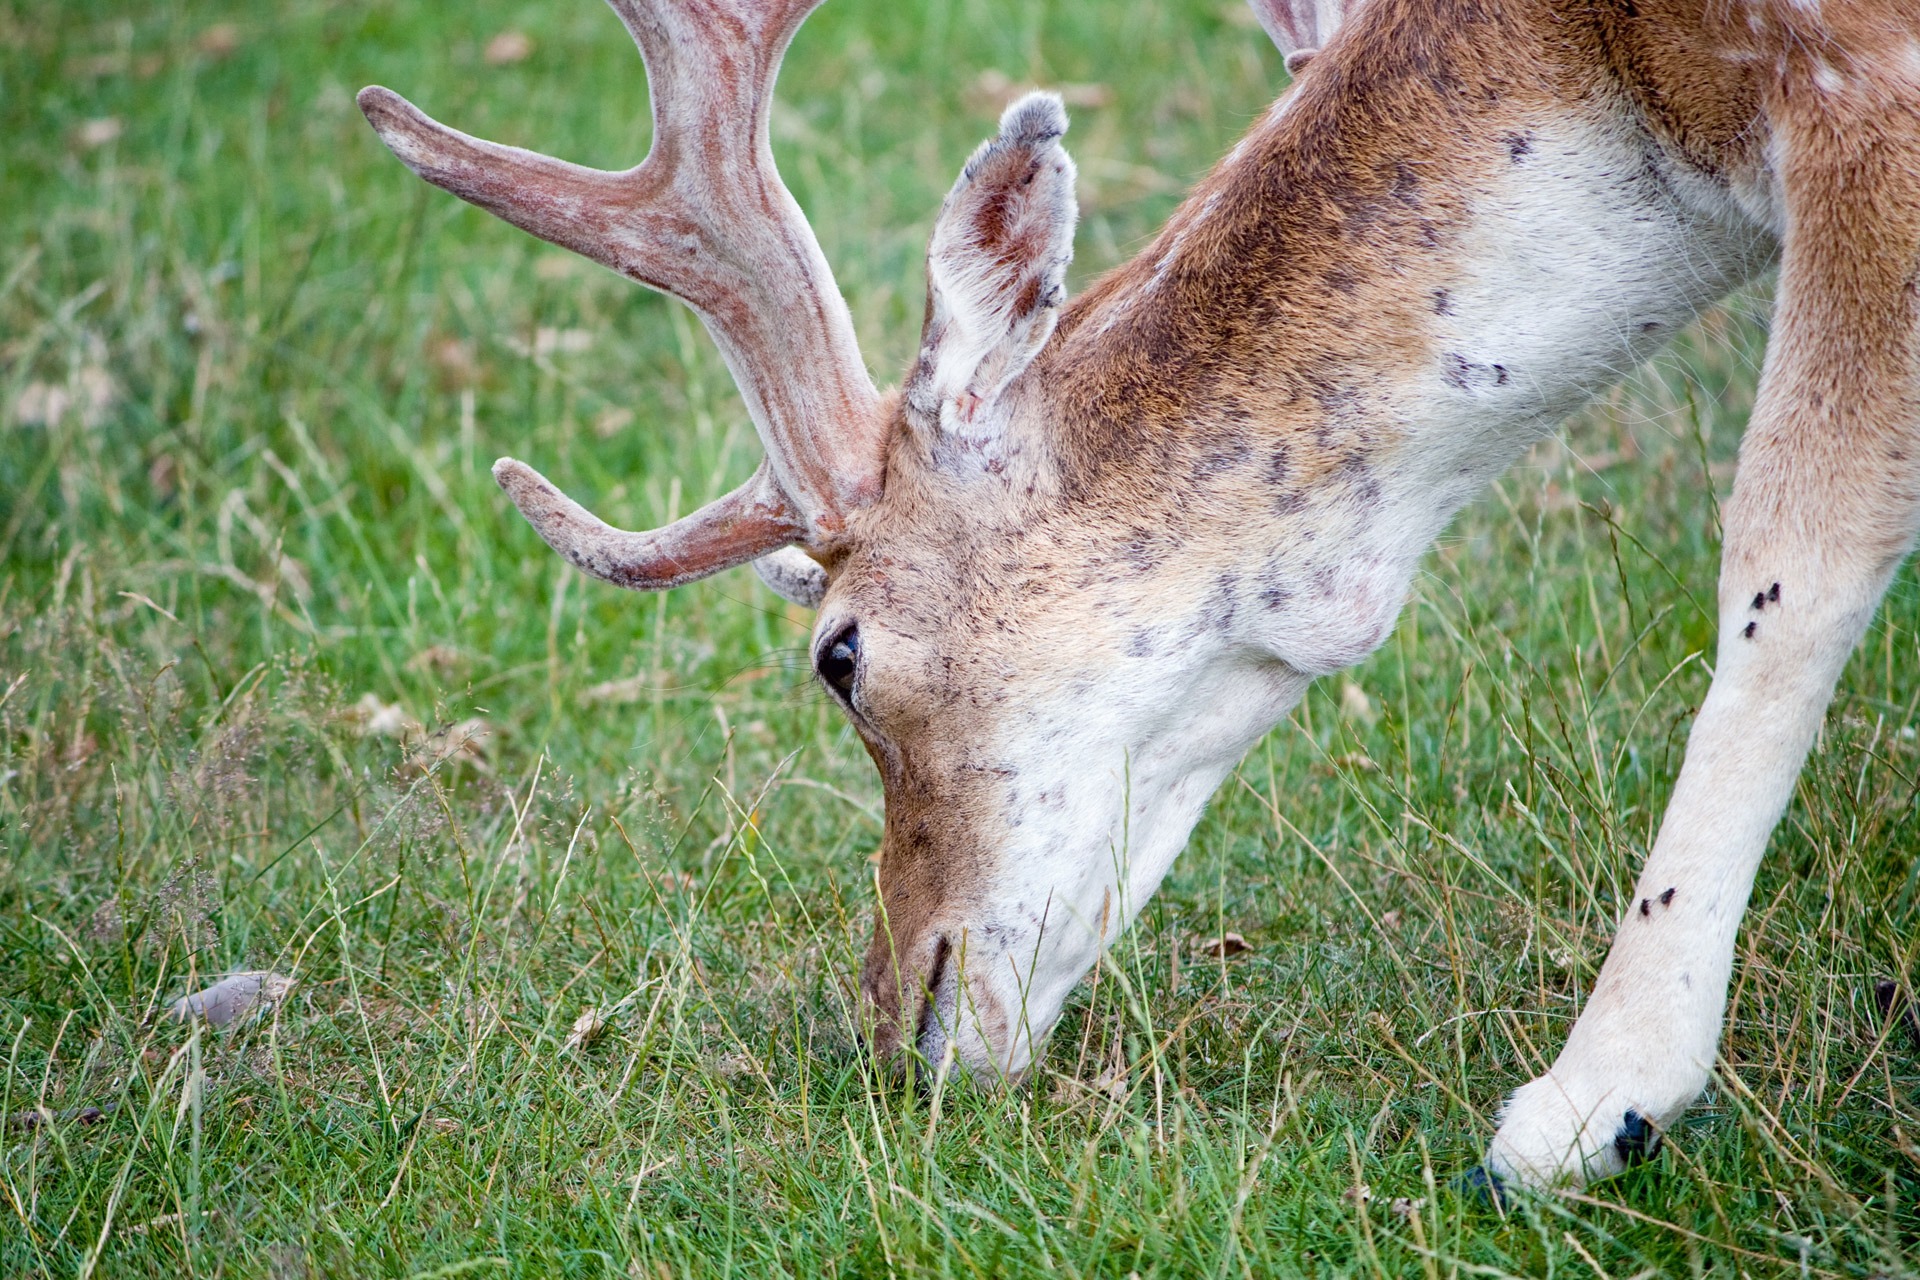
nature, animal, photo, wildlife, deer, horn, grazing, mammal, fauna, close up, eating, grassland, head, vertebrate, details, image, antlers, white tailed deer